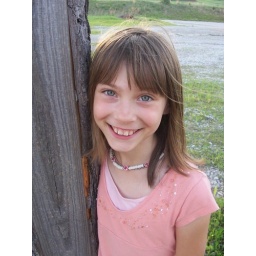
This Photo was taken by a cross at a church in my town